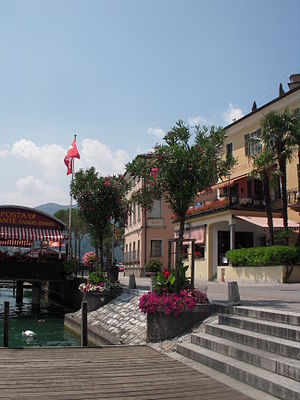
Morcote / Galleri
Morcote ved Luganosøen i Schweiz
Morcote er en mindre by i Schweiz, beliggende i kantonen Ticino. Byen ligger ca. 10 kilometer syd for Lugano ved bredden af Luganosøen og tæt på den lille landsby Figino.